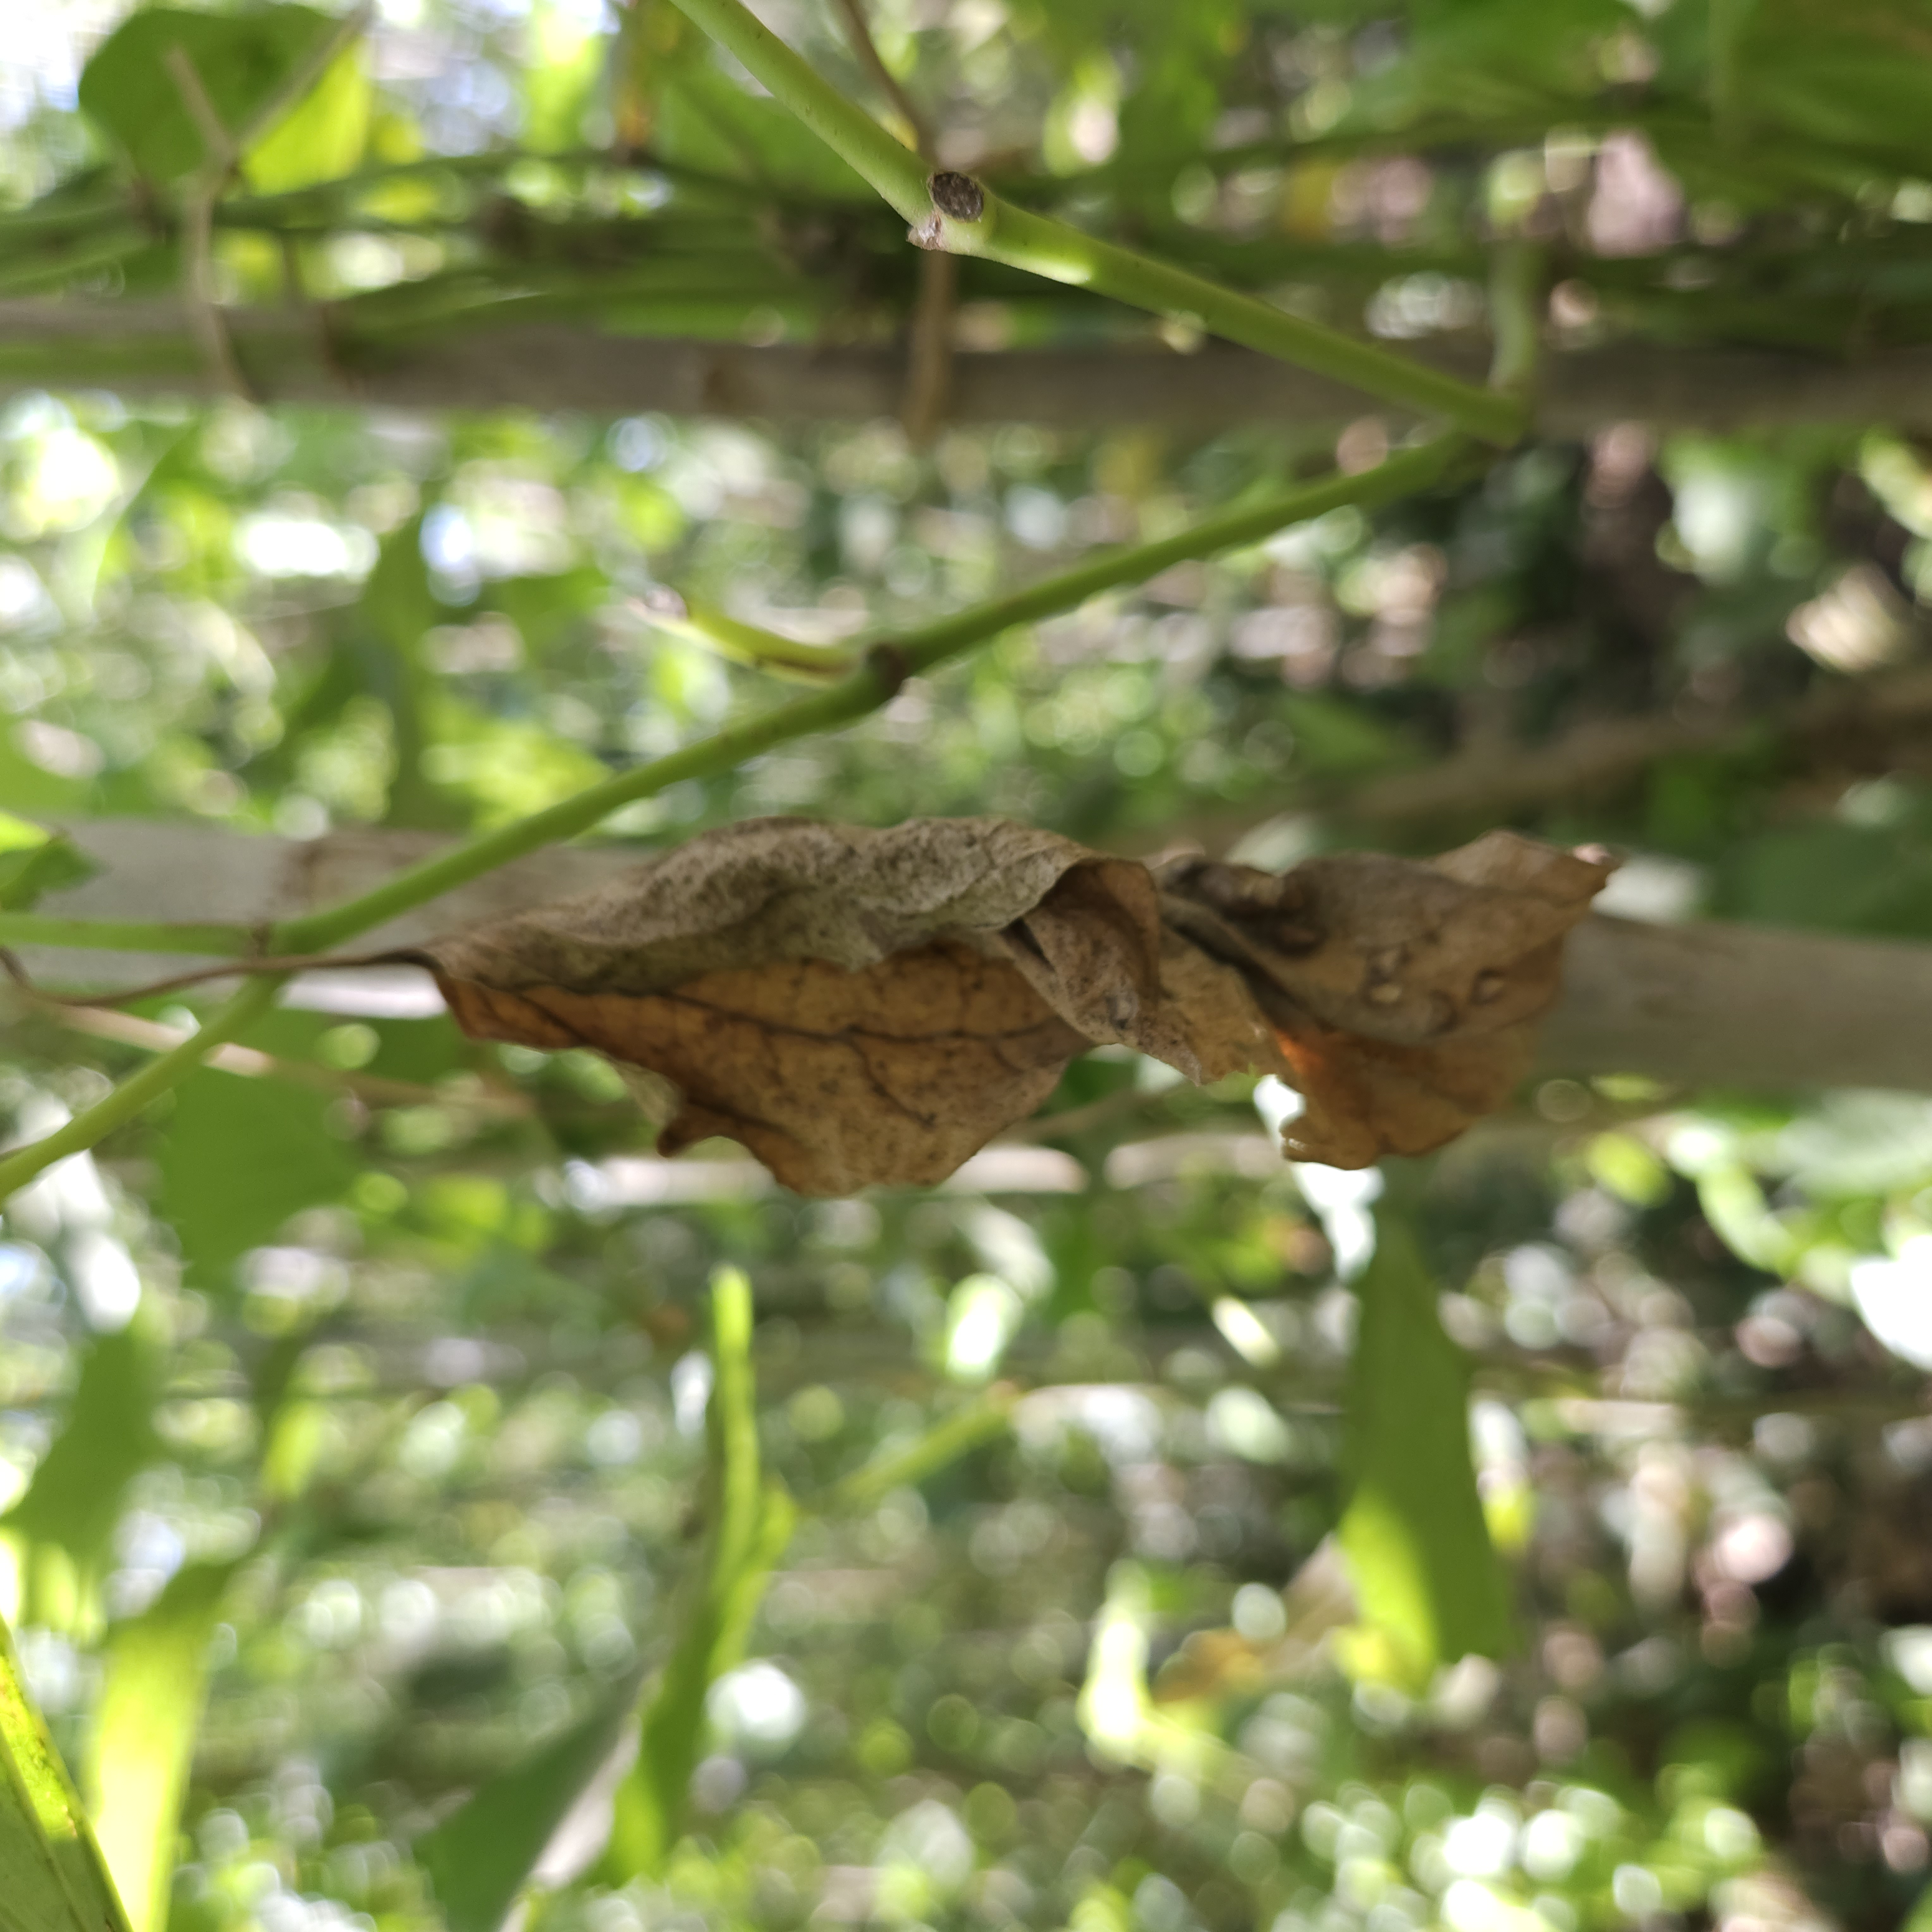
Label: Dried